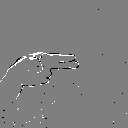
ASL letter: h